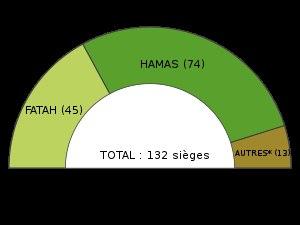
Le Hamas, acronyme partiel de harakat al-muqâwama al-'islâmiya, est un mouvement islamiste palestinien constitué d'une branche politique et d'une branche armée, principalement actif à Gaza. Créé en 1987 par Sheikh Ahmed Yassin, Abdel Aziz al-Rantissi et Mohammed Taha, tous trois issus des Frères musulmans, sa charte affirme que « la terre de Palestine est une terre islamique ». Il prône la destruction de l'État d'Israël et l'instauration d'un État islamique palestinien sur tout le territoire de l'ancienne Palestine mandataire, avant de demander « l’établissement d’un État palestinien entièrement souverain et indépendant dans les frontières du 4 juin 1967, avec Jérusalem pour capitale ».